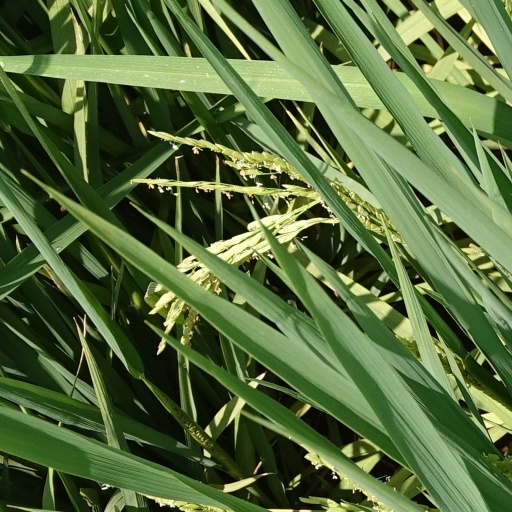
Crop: rice